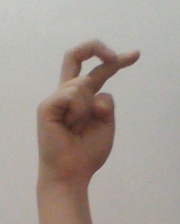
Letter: zay